Aqaba

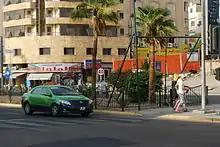
Taxis in Aqaba

Aqaba is connected by an modern highway system to surrounding countries. The city is connected to the rest of Jordan by the Desert Highway and the King's Highway that provides access to the resorts and settlements on the Dead Sea. Aqaba is connected to Eilat in Israel by taxi and bus services passing through the Wadi Araba crossing. And to Haql in Saudi Arabia by the Durra Border Crossing. There are many bus services between Aqaba and Amman and the other major cities in Jordan, JETT and Trust International are the most common lines. These tourist buses are spacious and installed with air conditioning and bathrooms.